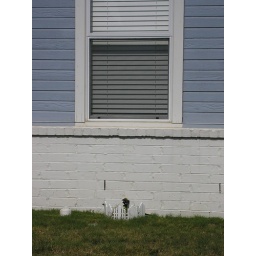
everywhere you look you see white picket fences. This one was around a water spiket